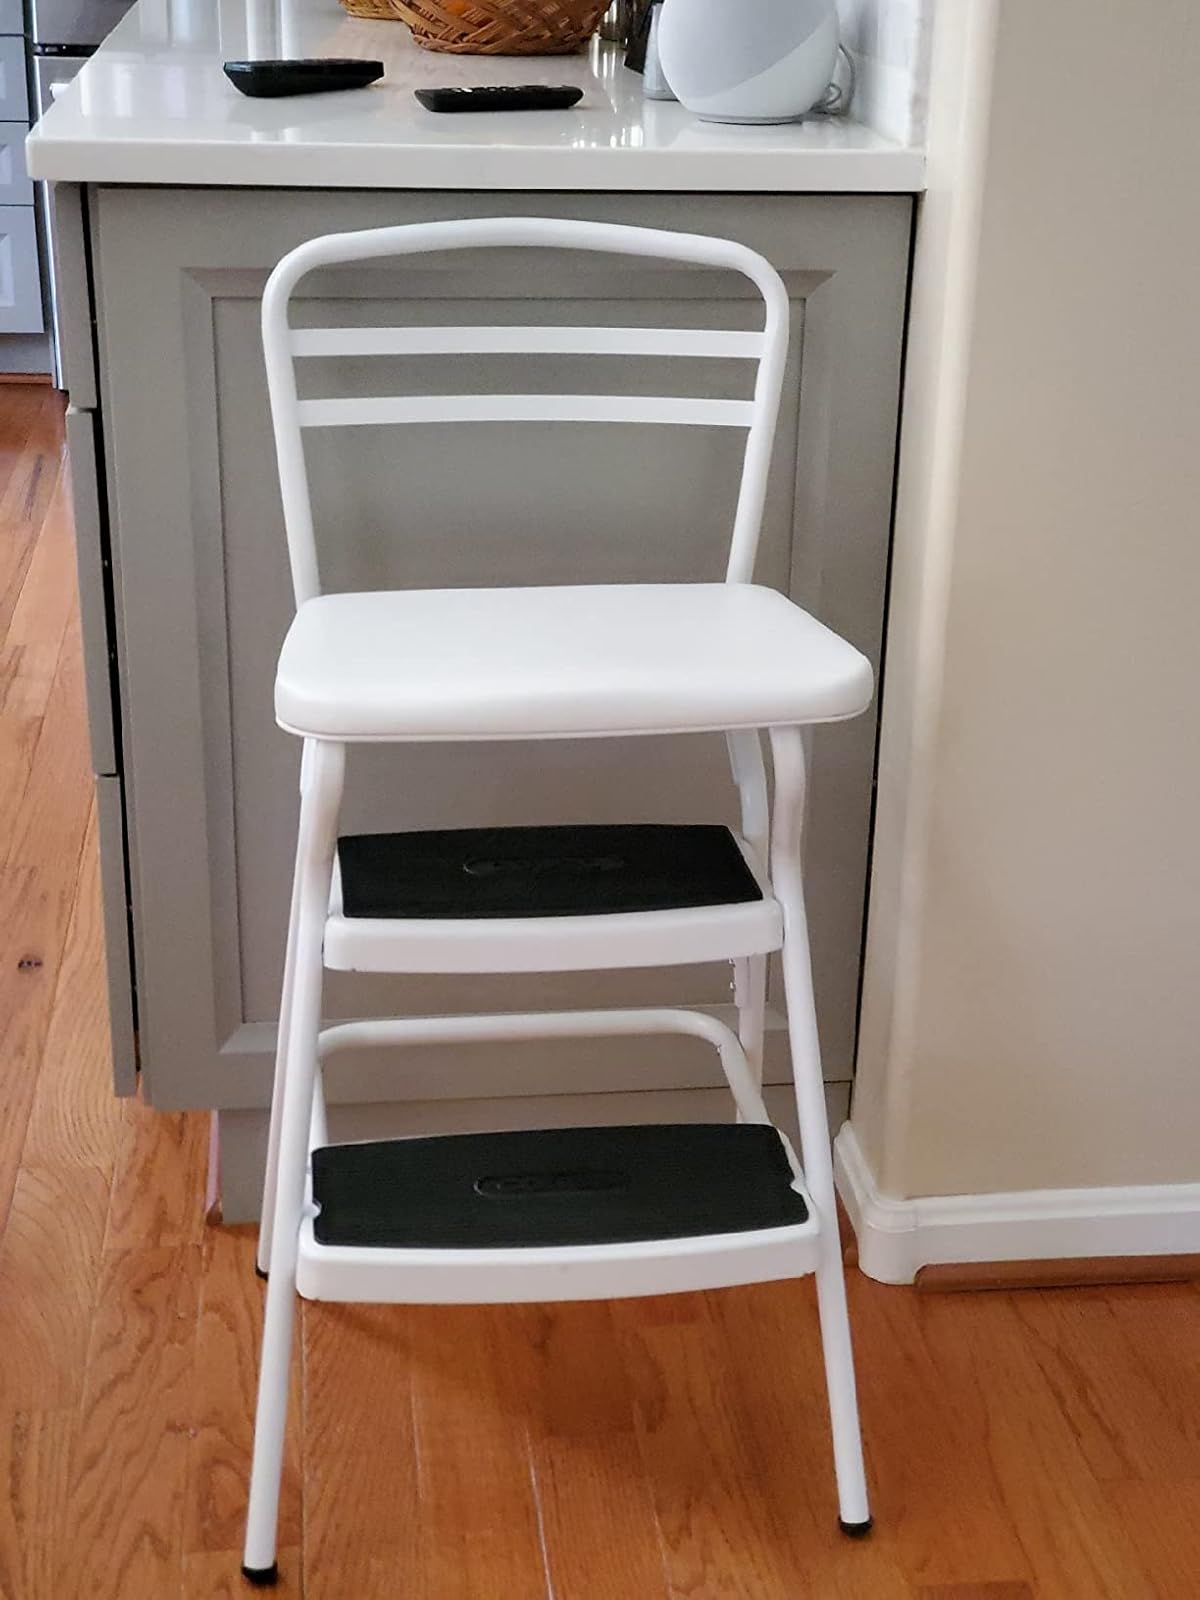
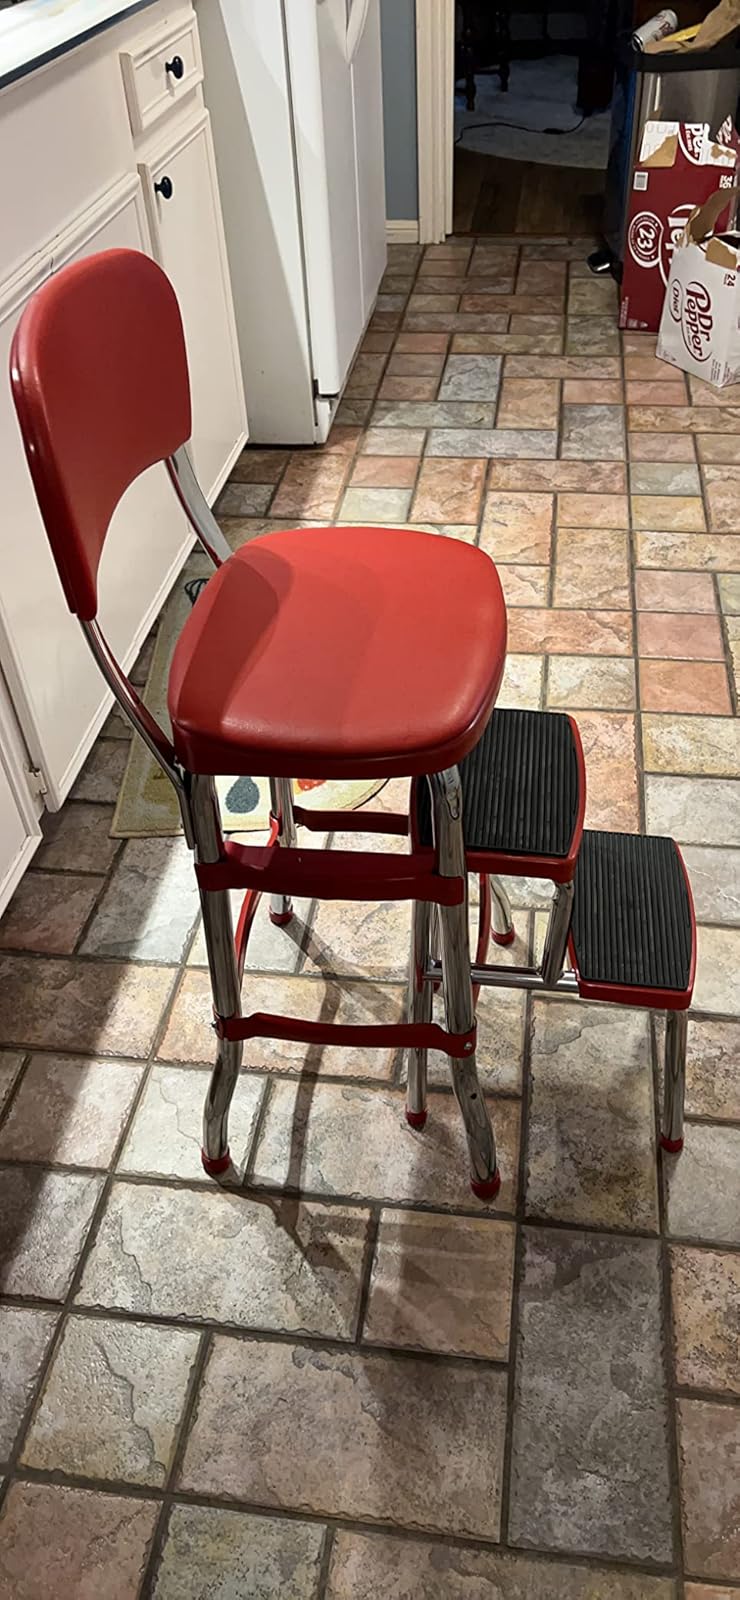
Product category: items_chair
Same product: no